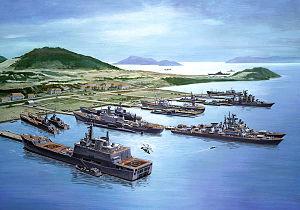
La baie de Cam Ranh est une baie de la mer de Chine méridionale, située au Viêt Nam dans la province de Khánh Hòa, entre les villes côtières de Phan Rang et de Nha Trang. Elle se trouve à environ 290 kilomètres au nord-est de Hô-Chi-Minh-Ville.